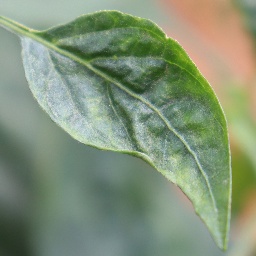
Label: mites_and_trips